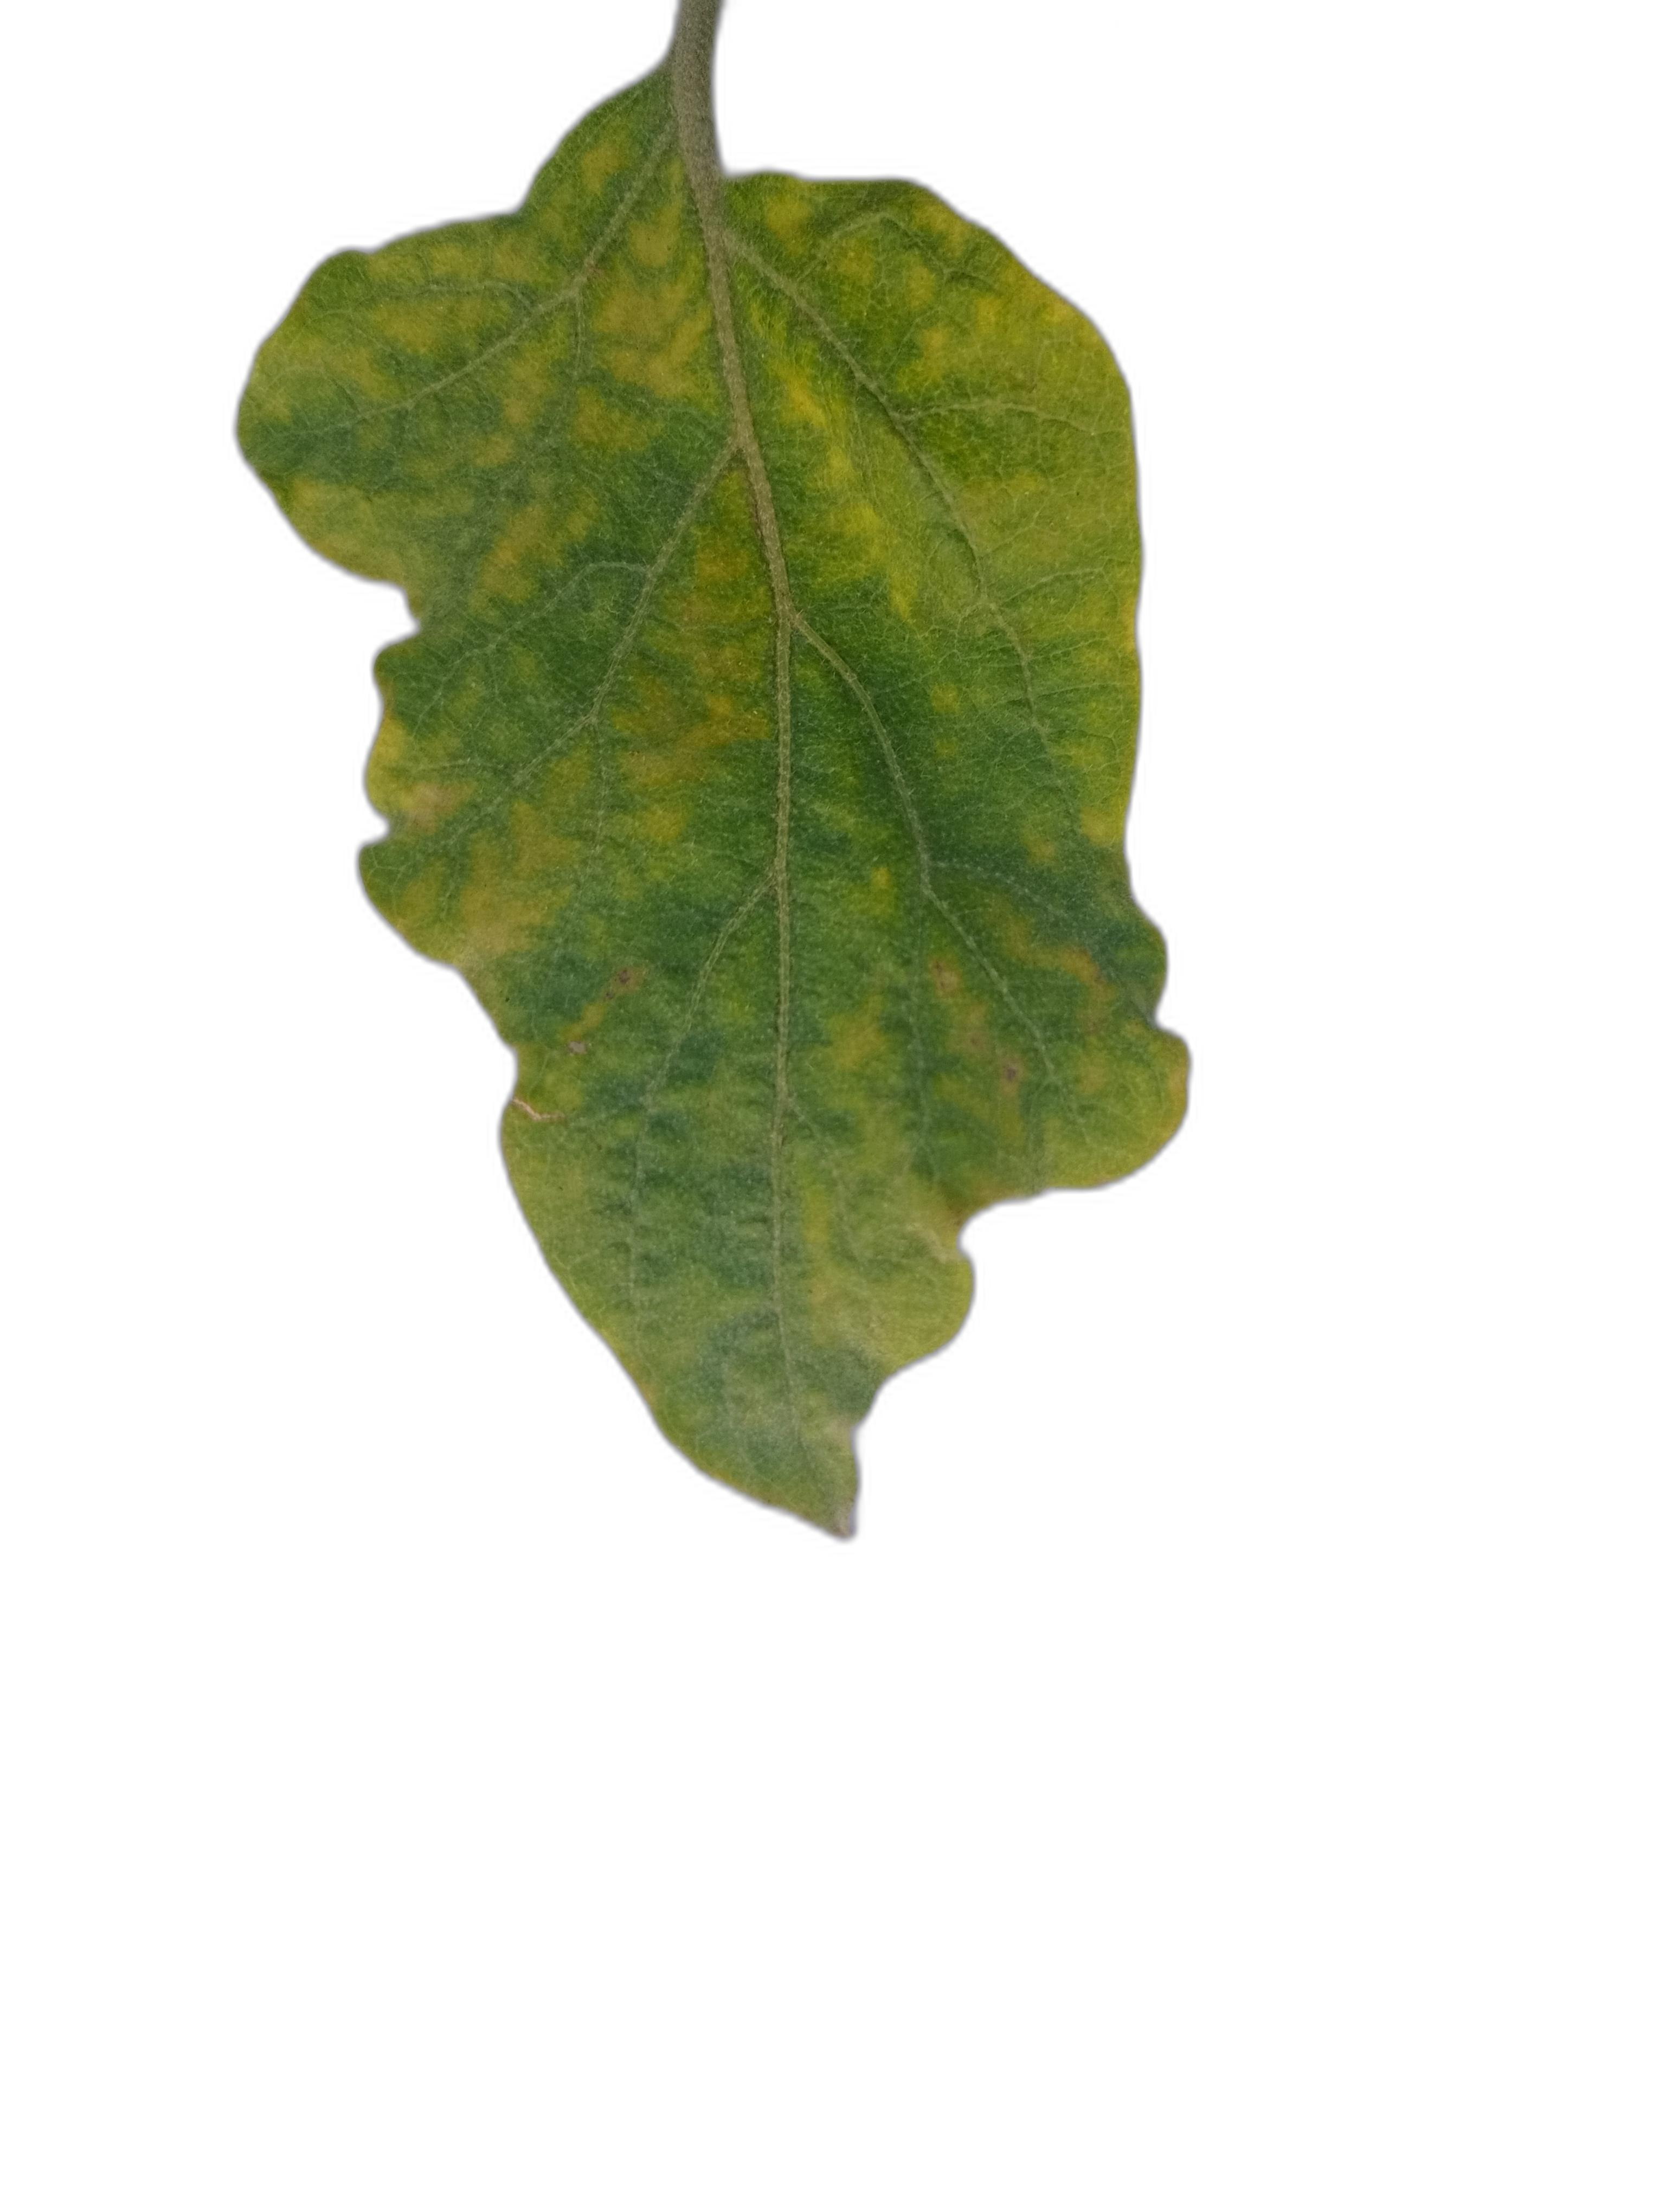
Label: Mosaic Virus Disease